Slave-owning slaves

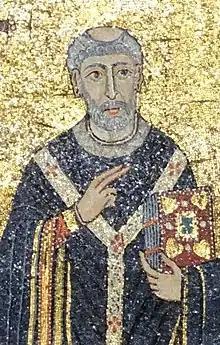
Pope Callixtus I, formerly a sub-sub-slave banker

In Rome it was unseemly for the upper classes of society to engage in commerce. Yet some had large fortunes they meant to increase. Accordingly, they invested in agriculture and, as they acquired more farms, put in confidential slaves to manage them; or they invested in town houses and employed slaves as rent-collectors and property managers, or even set up slave physicians or theatrical performers. "In Rome, clerks, accountants, commercial agents, teachers, doctors, rhetoricians, and even superintendents, were predominantly slaves". Still other slaves were put to manage shops or factories, or supervise a moneylending business. "Slaves travelled to Africa or Gaul to collect debts, buy things, or run businesses". "As a general rule, supervision of the master's holdings was entrusted to an entire hierarchy of financial agents working in both city and country, who carried out the wishes of their "dominus" and whom we know from inscriptions".